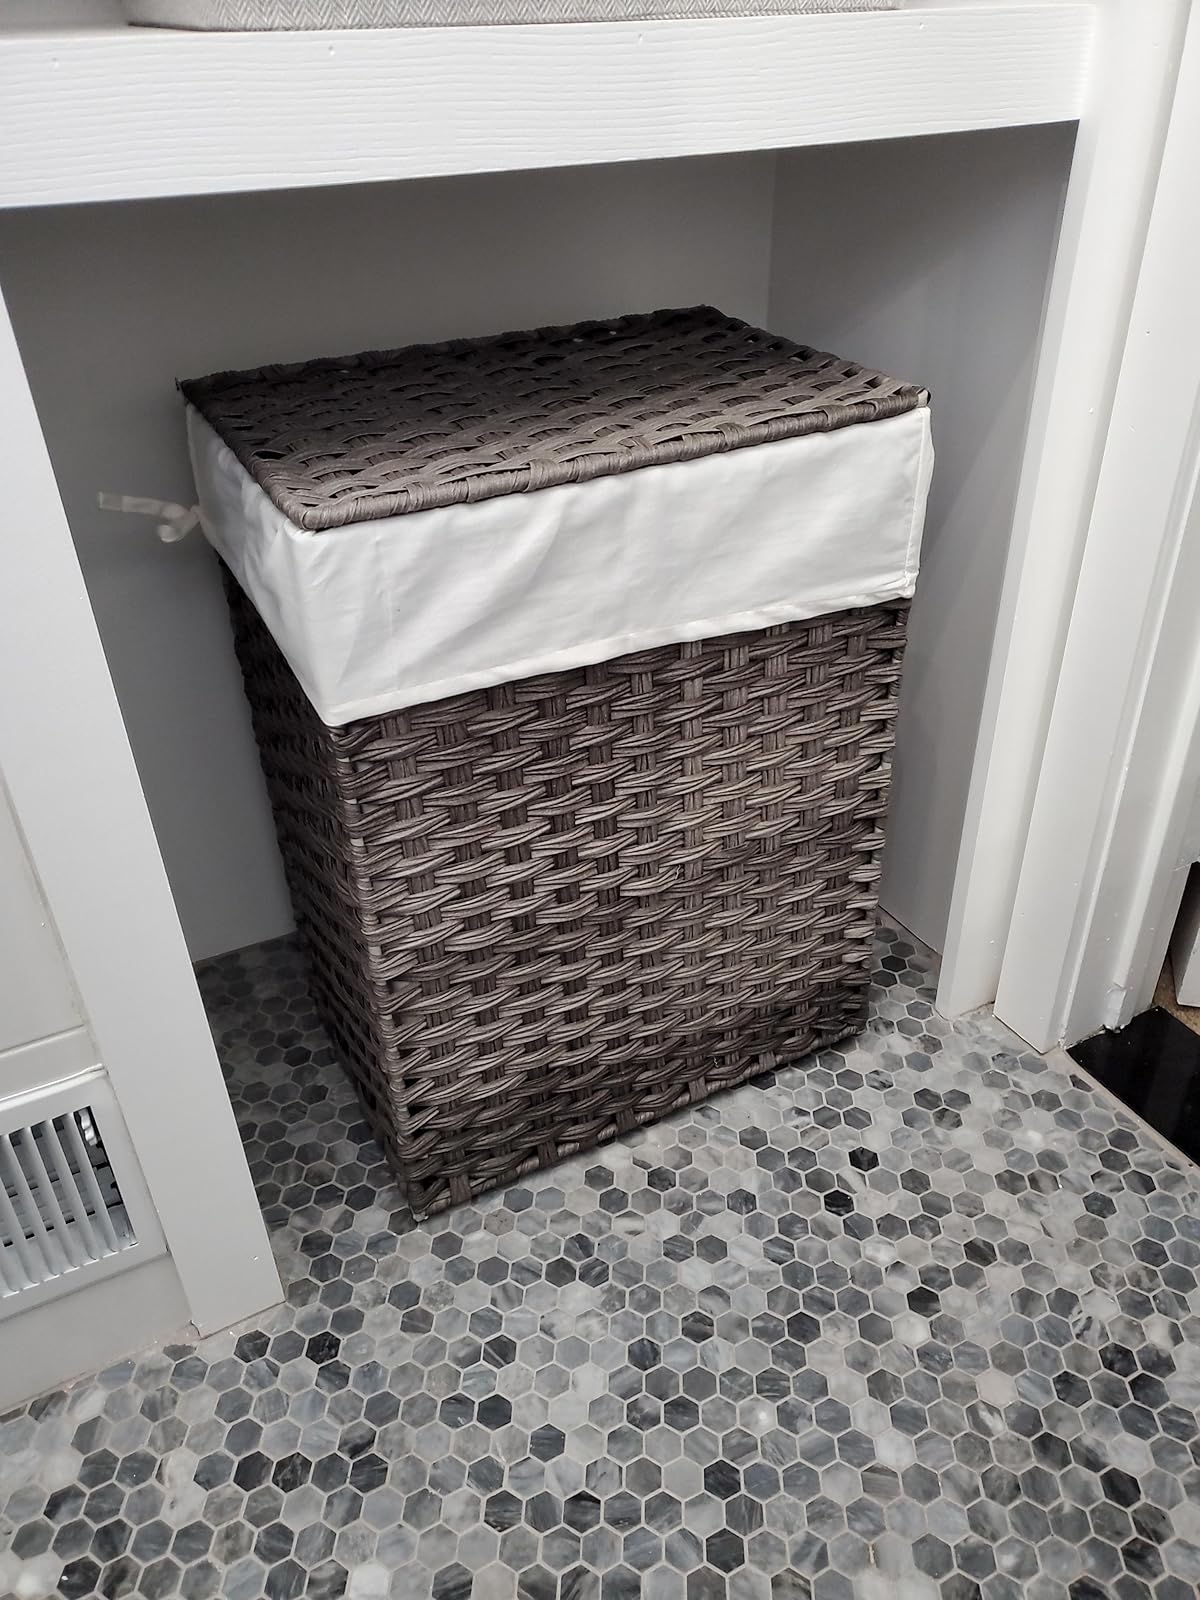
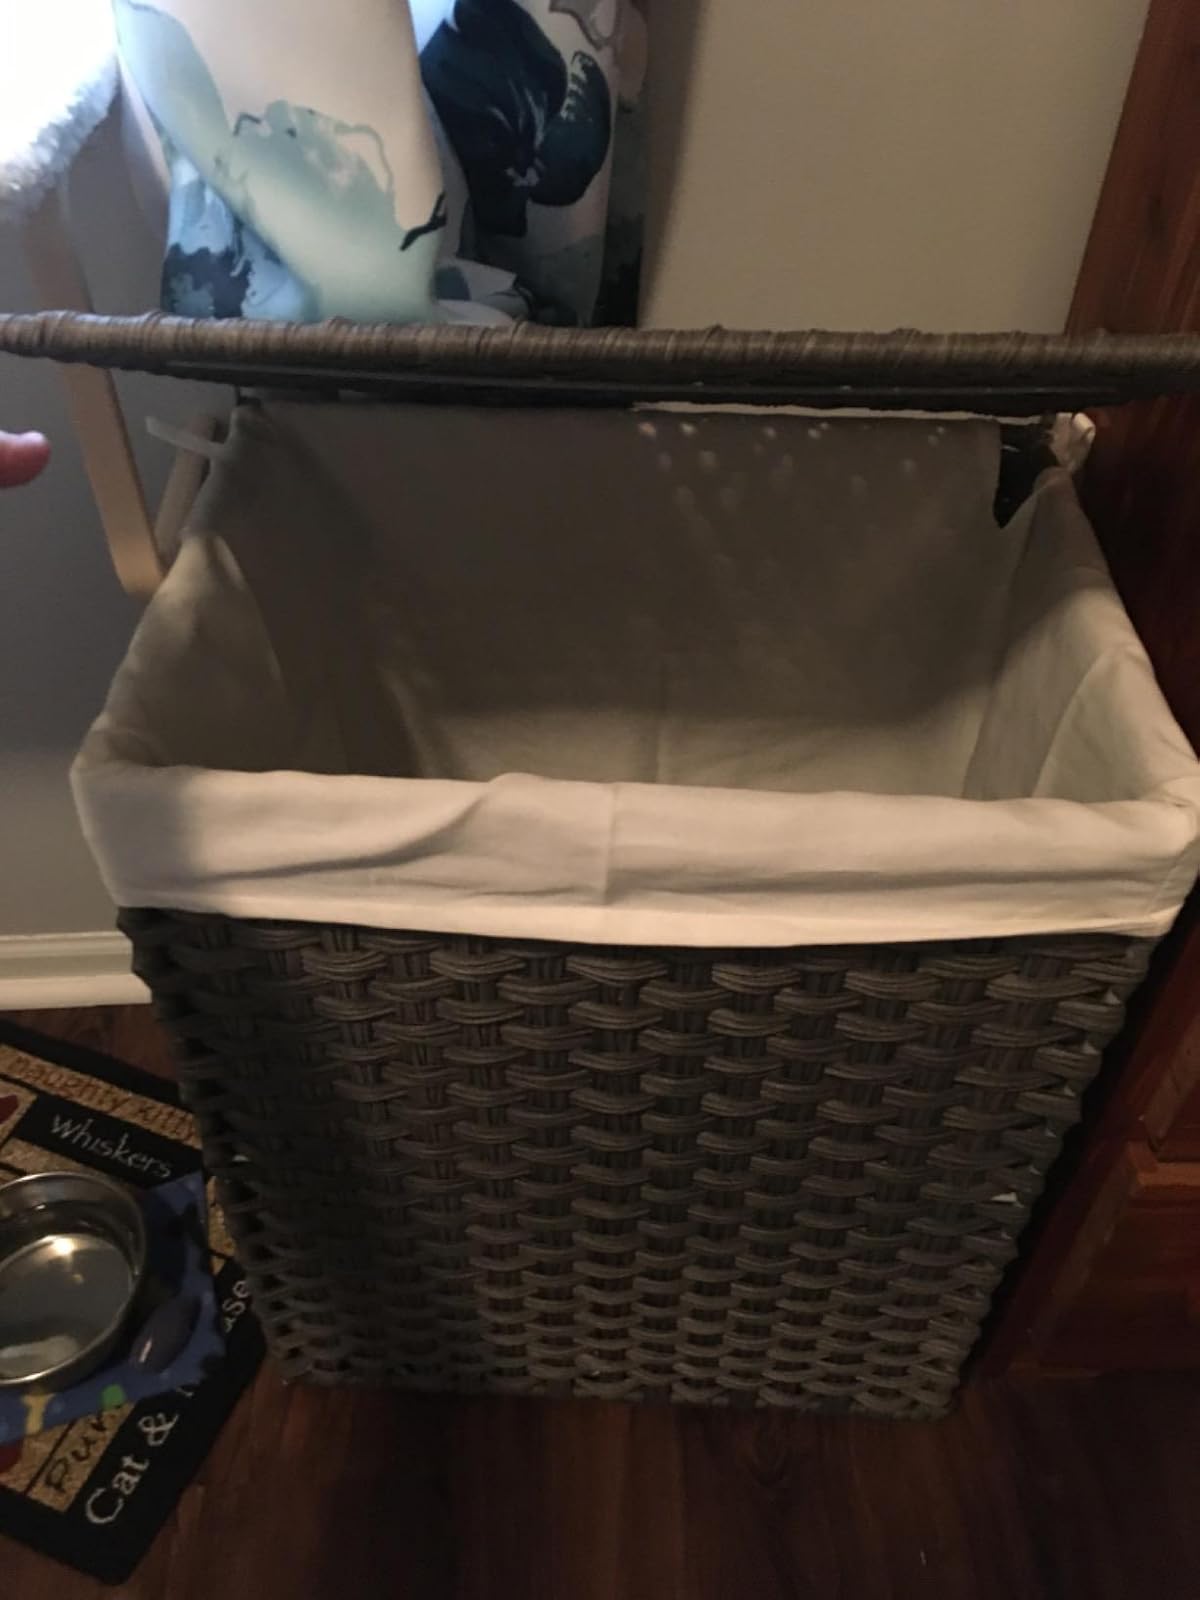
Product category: items_hamper
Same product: yes